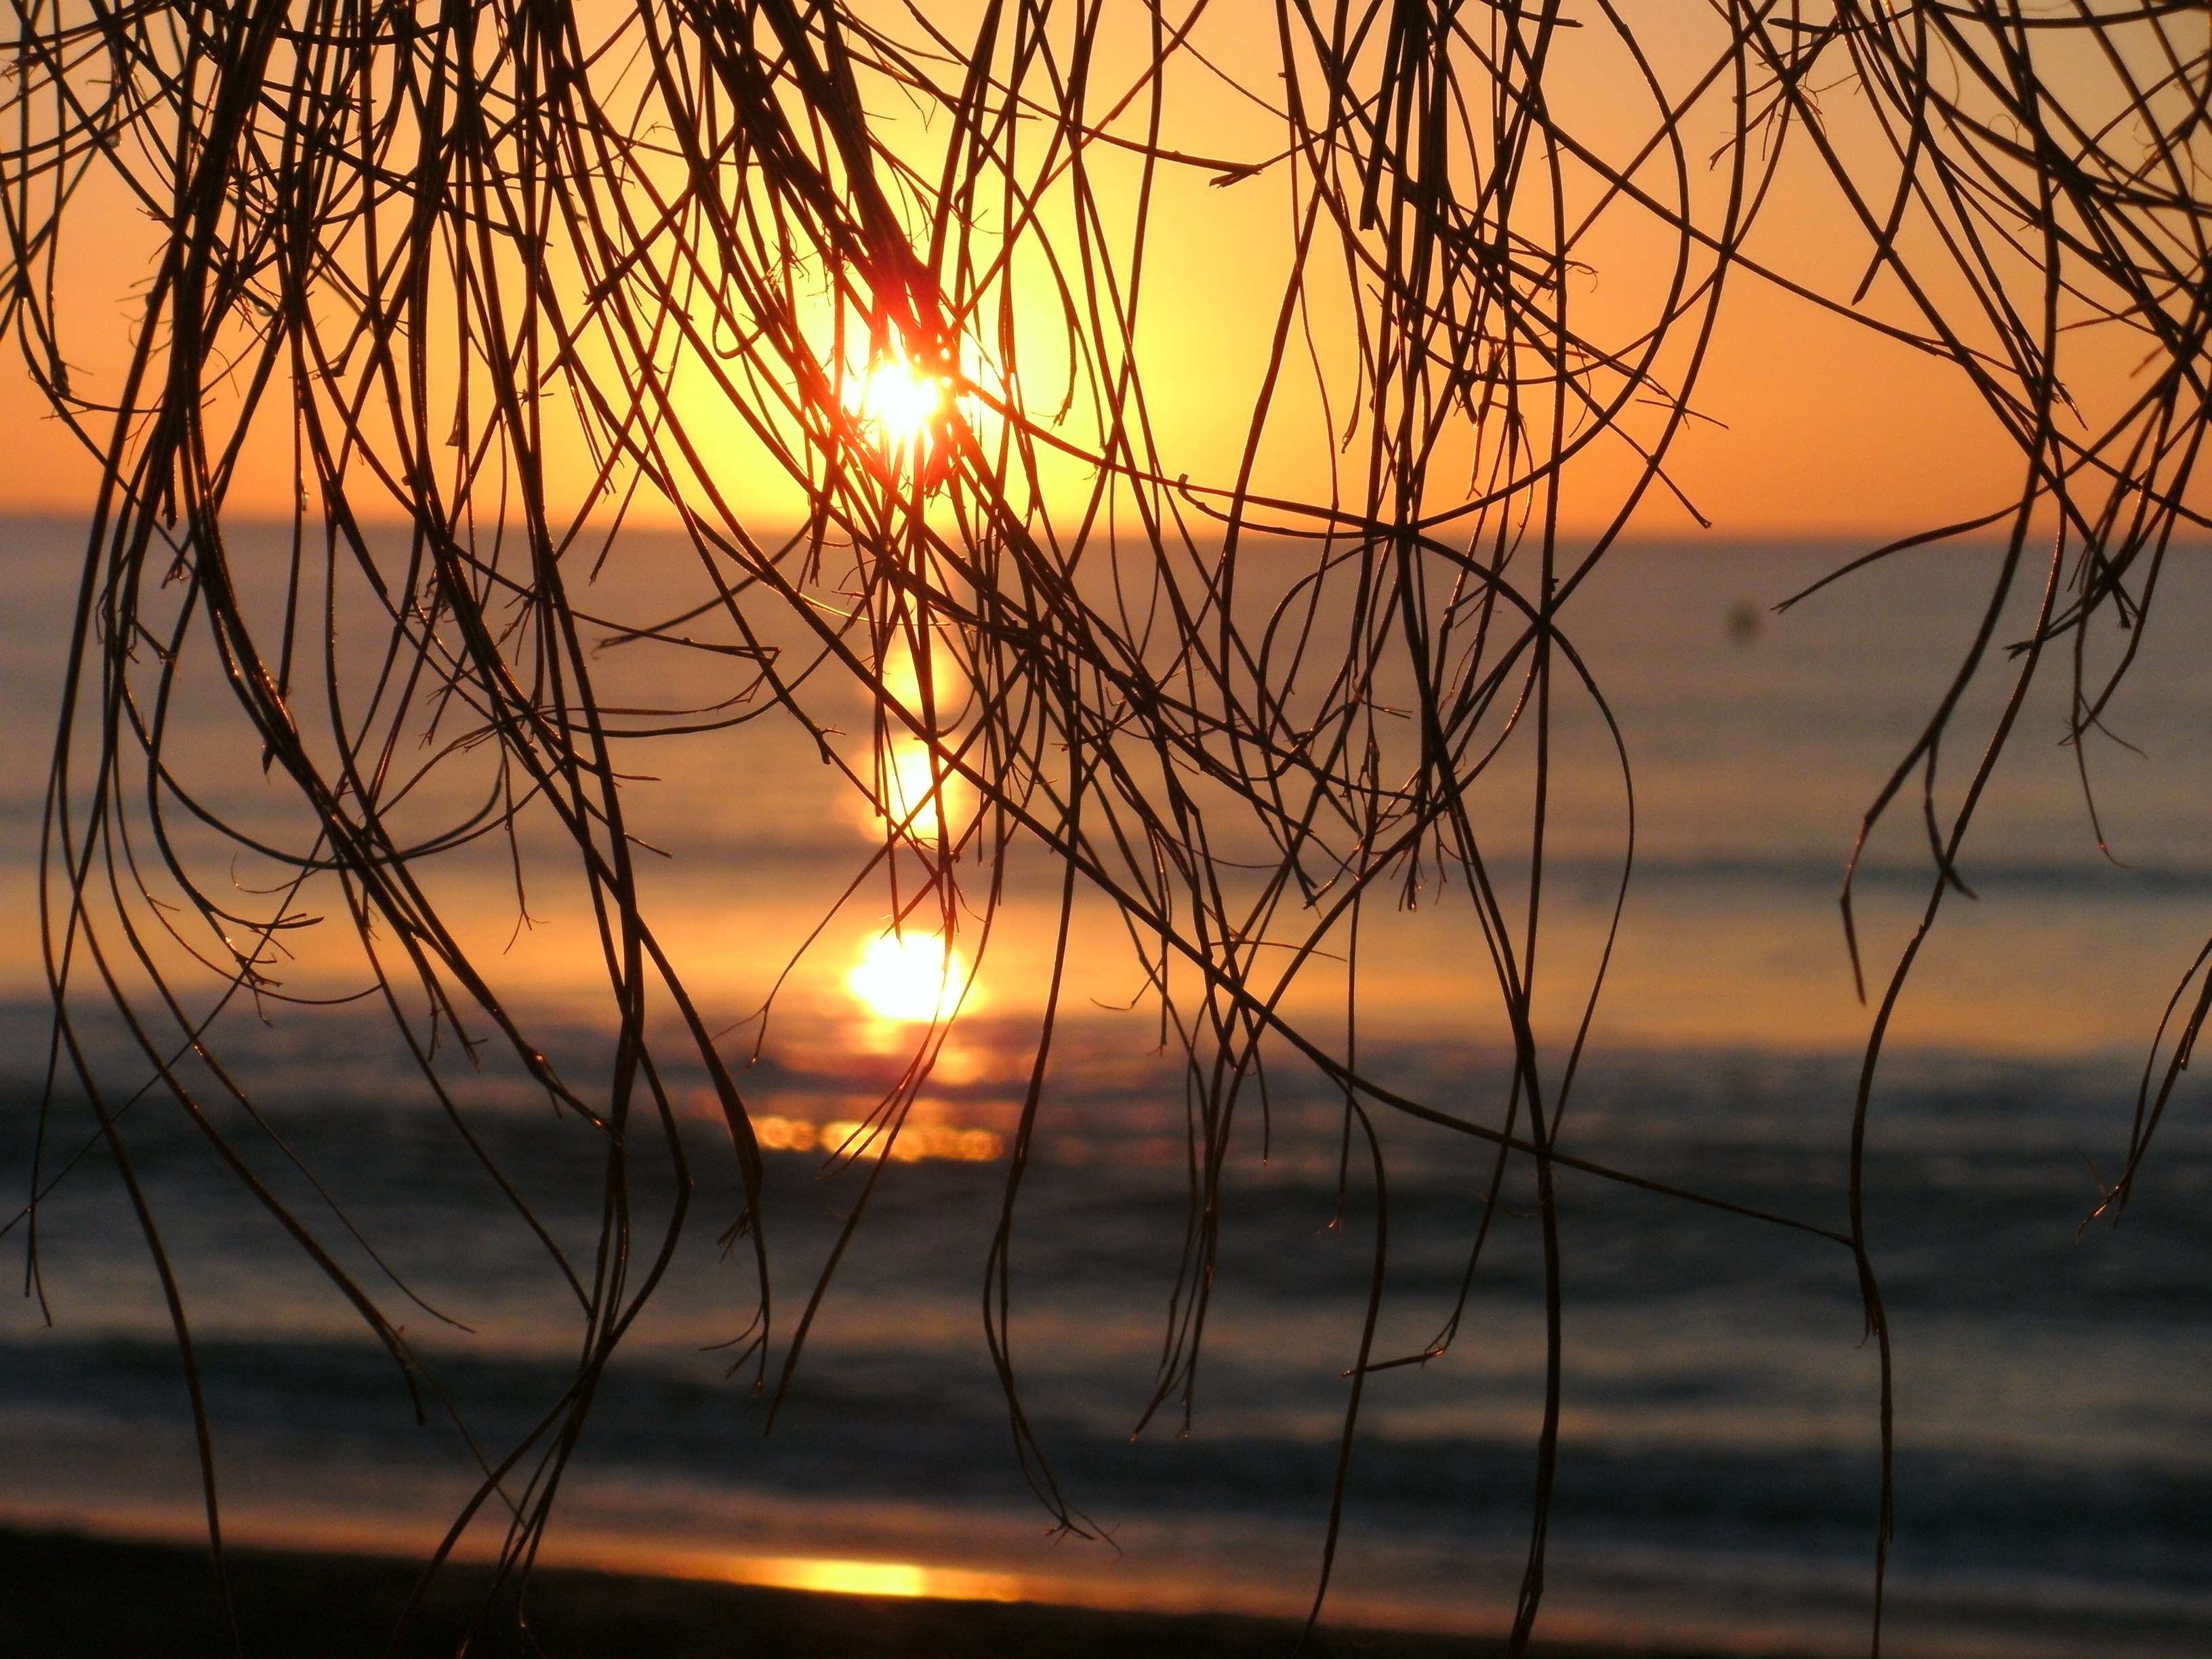
beach, sea, horizon, branch, sun, sunrise, sunset, sunlight, morning, dawn, dusk, evening, reflection, romantic, afterglow, setting sun, astronomical object